1,8-Diaminonaphthalene

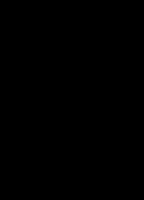
Chemical structure of 12-phthaloperinone, a derivative of 1,8-diaminonaphthalene

It is prepared by reduction of 1,8-dinitronaphthalene, which in turn is obtained as a mixture of isomers by nitration of 1-nitronaphthalene.